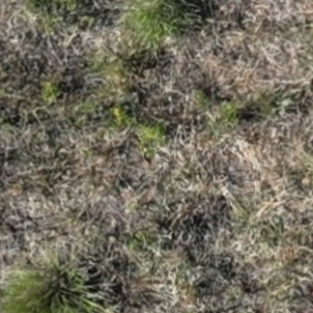
Month: july